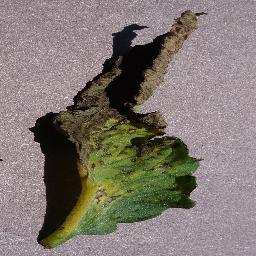
Label: Tomato___Septoria_leaf_spot